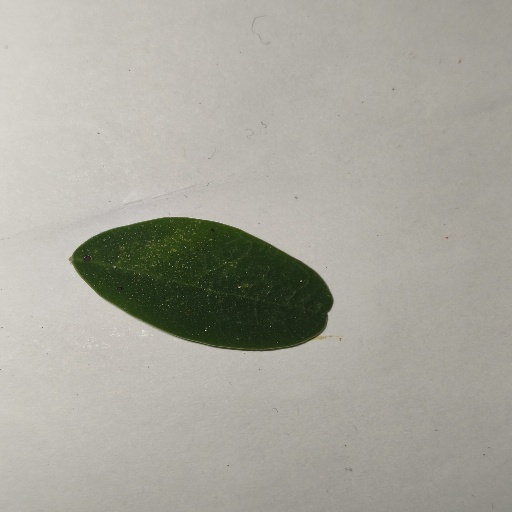
Species: Sojina
Leaf condition: Healthy Leaf